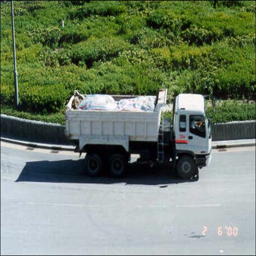
the dusty materials on the dump truck was entirely covered by manual method